Kosher salt

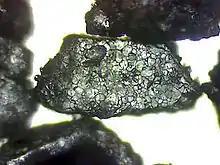
Grain of kosher salt taken at 60× magnification

Due to the lack of metallic or off-tasting additives such as iodine, fluoride or dextrose, it is often used in the kitchen instead of additive-containing table salt. Estimating the amount of salt when salting by hand can also be easier due to the larger grain size. Some recipes specifically call for volume measurement of kosher/kitchen salt, which for some brands weighs less per measure due to its lower density and is therefore less salty than an equal volume measurement of table salt; recipes which call for a specified weight of salt are more consistent. Different brands of salt vary dramatically in density; for one brand the same volume measure may contain twice as much salt (by mass) as for another brand.